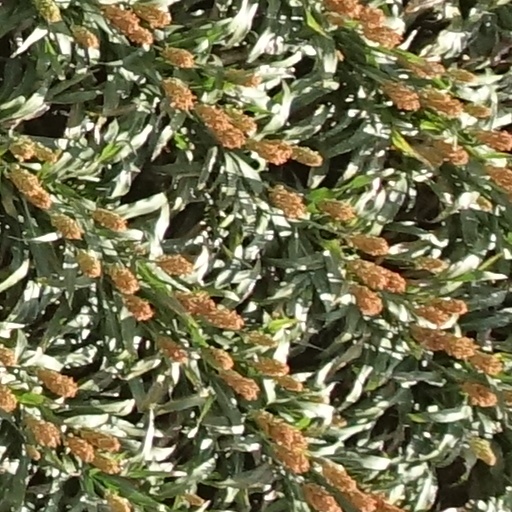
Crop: sorghum